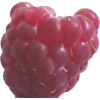
Label: raspberry